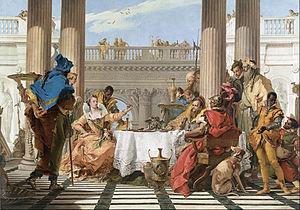
La peinture italienne a, dans le domaine de l'histoire de l'art, une place singulière tant par la variété de ses genres artistiques que par son rayonnement au-delà de l'Italie. La production picturale en Italie est intimement liée à l'histoire de la péninsule et plus généralement à l'histoire du continent européen. La peinture italienne s'est nourrie des influences des puissances qui ont dominé la péninsule pendant des siècles et, dans le même temps, elle a profondément influencé l’art de tout l’Occident.
Cléopâtre VII Philopator, « Qui aime son père », puis Théa Néôtera Philopatris, « Déesse nouvelle qui aime sa patrie », est une reine d'Égypte antique de la dynastie lagide née vers -69 et morte le 12 août 30 av. J.-C.